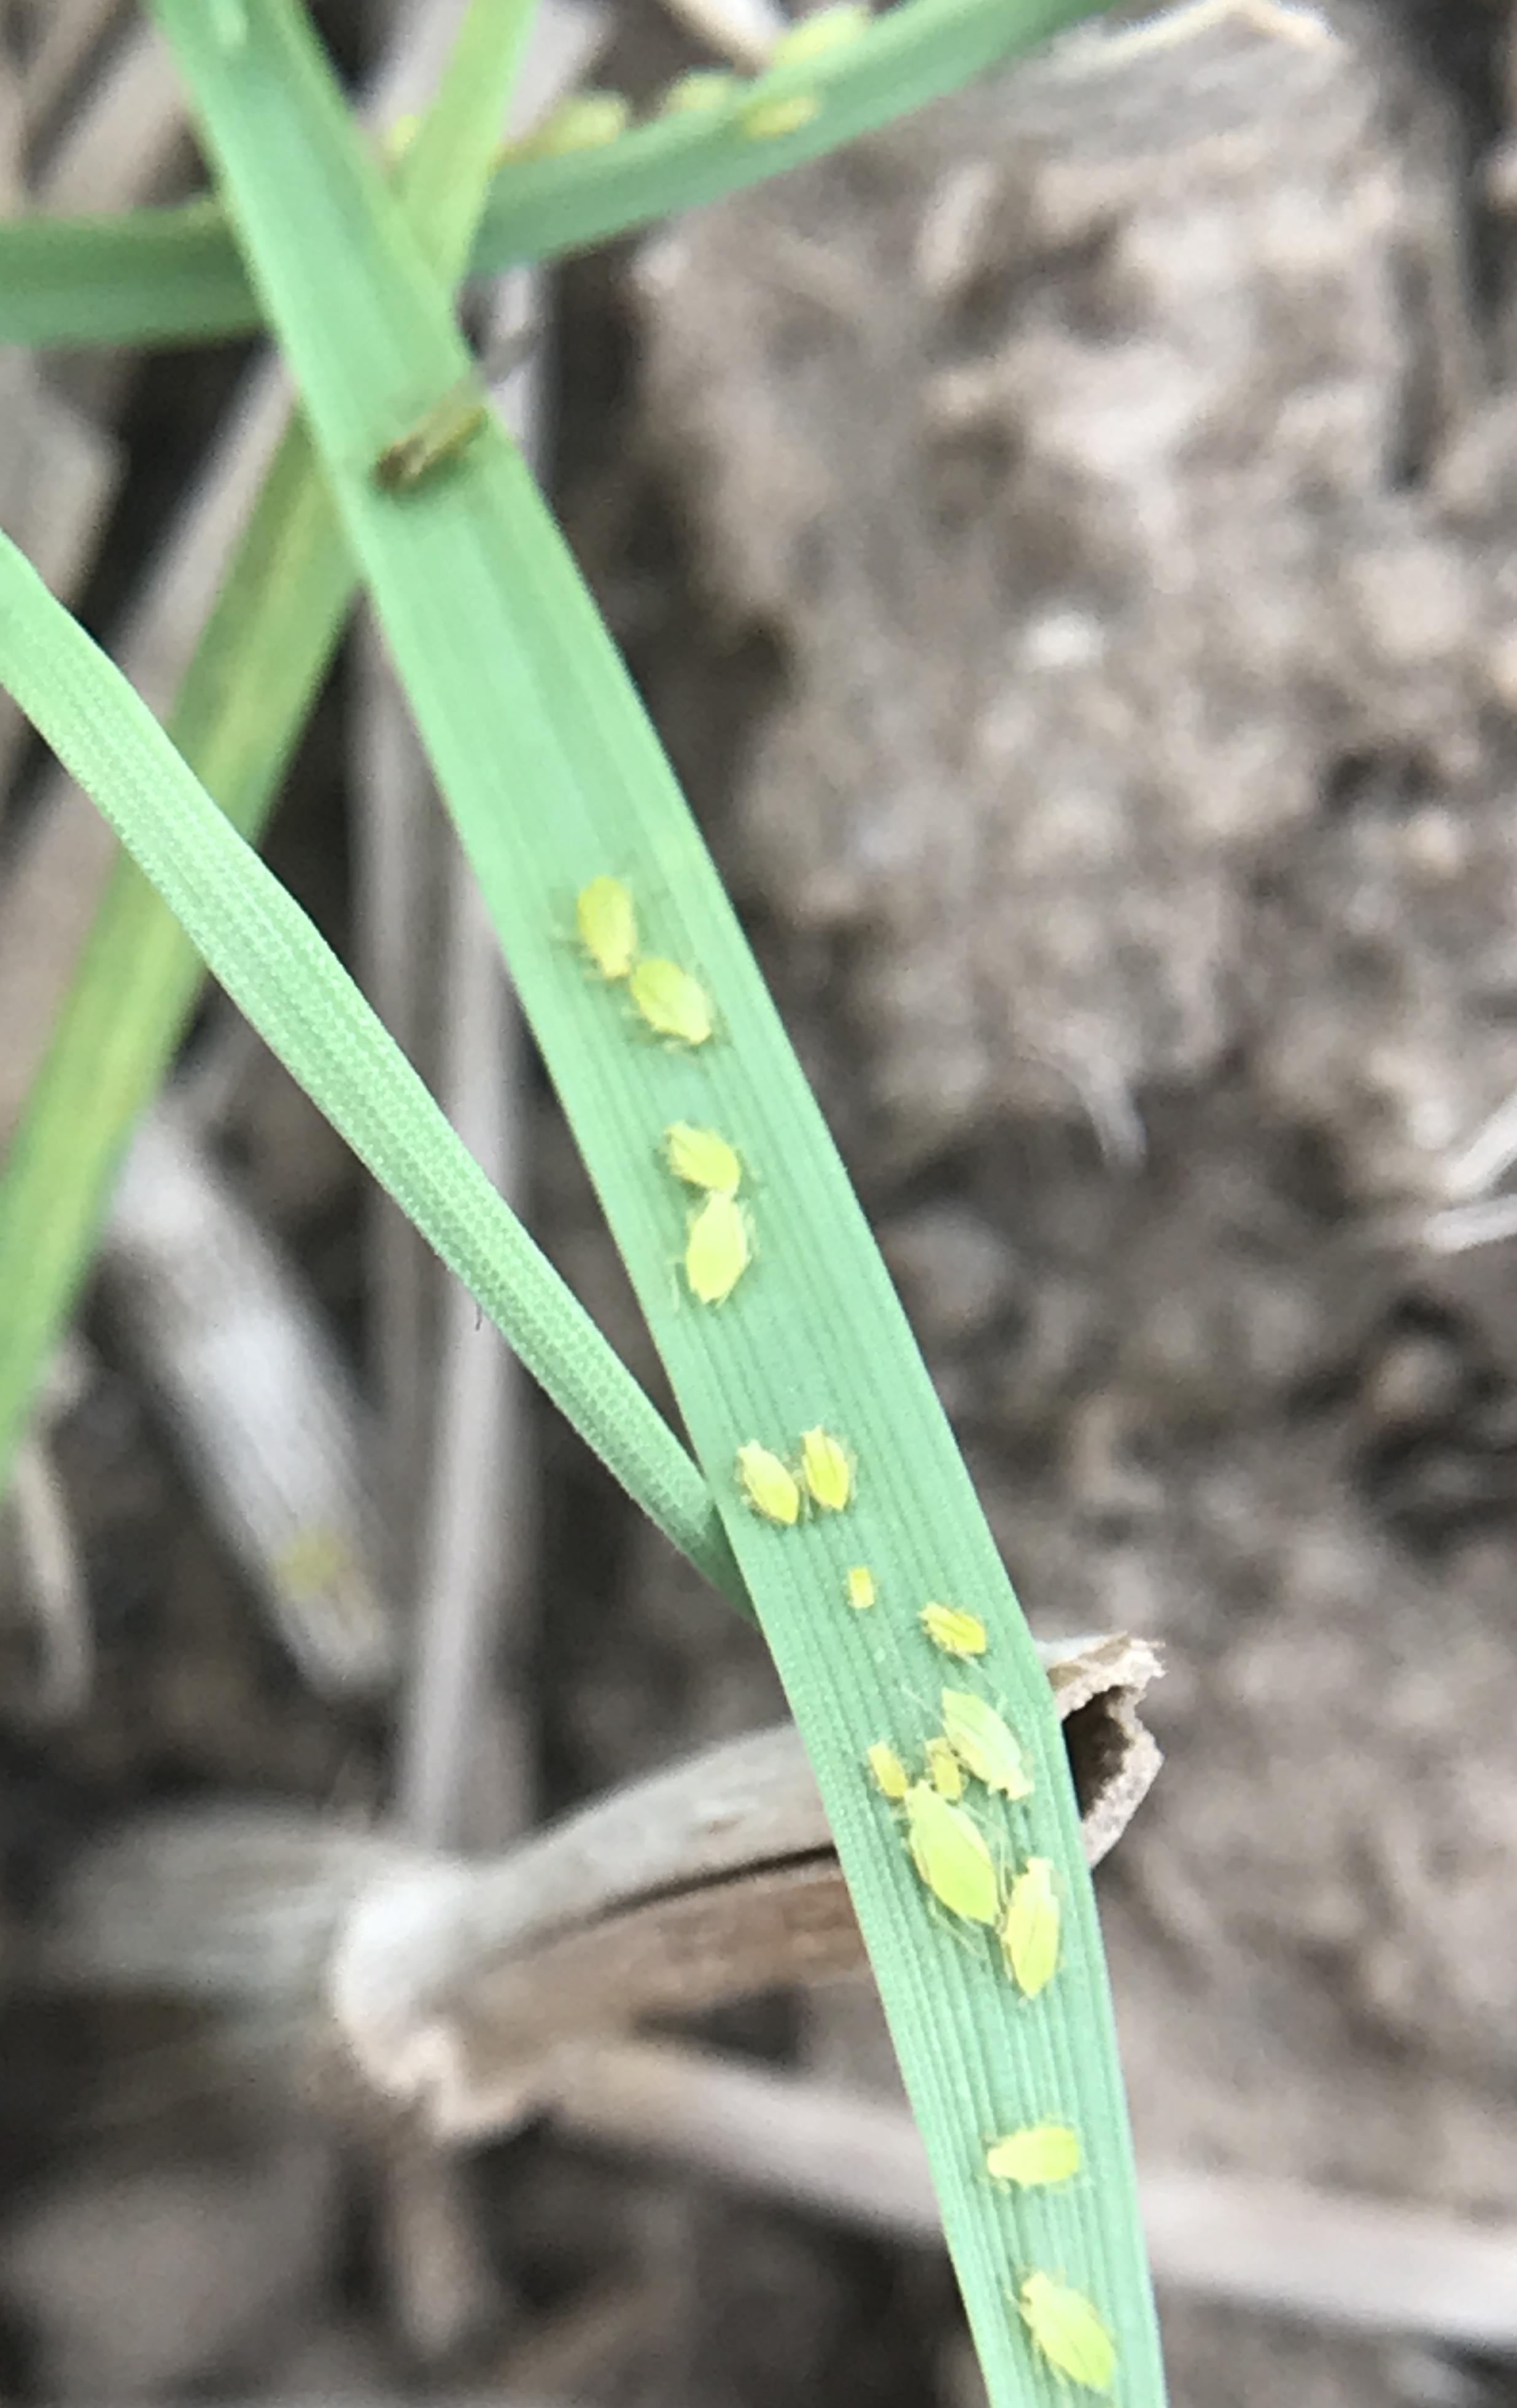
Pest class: cereal_grass_aphid